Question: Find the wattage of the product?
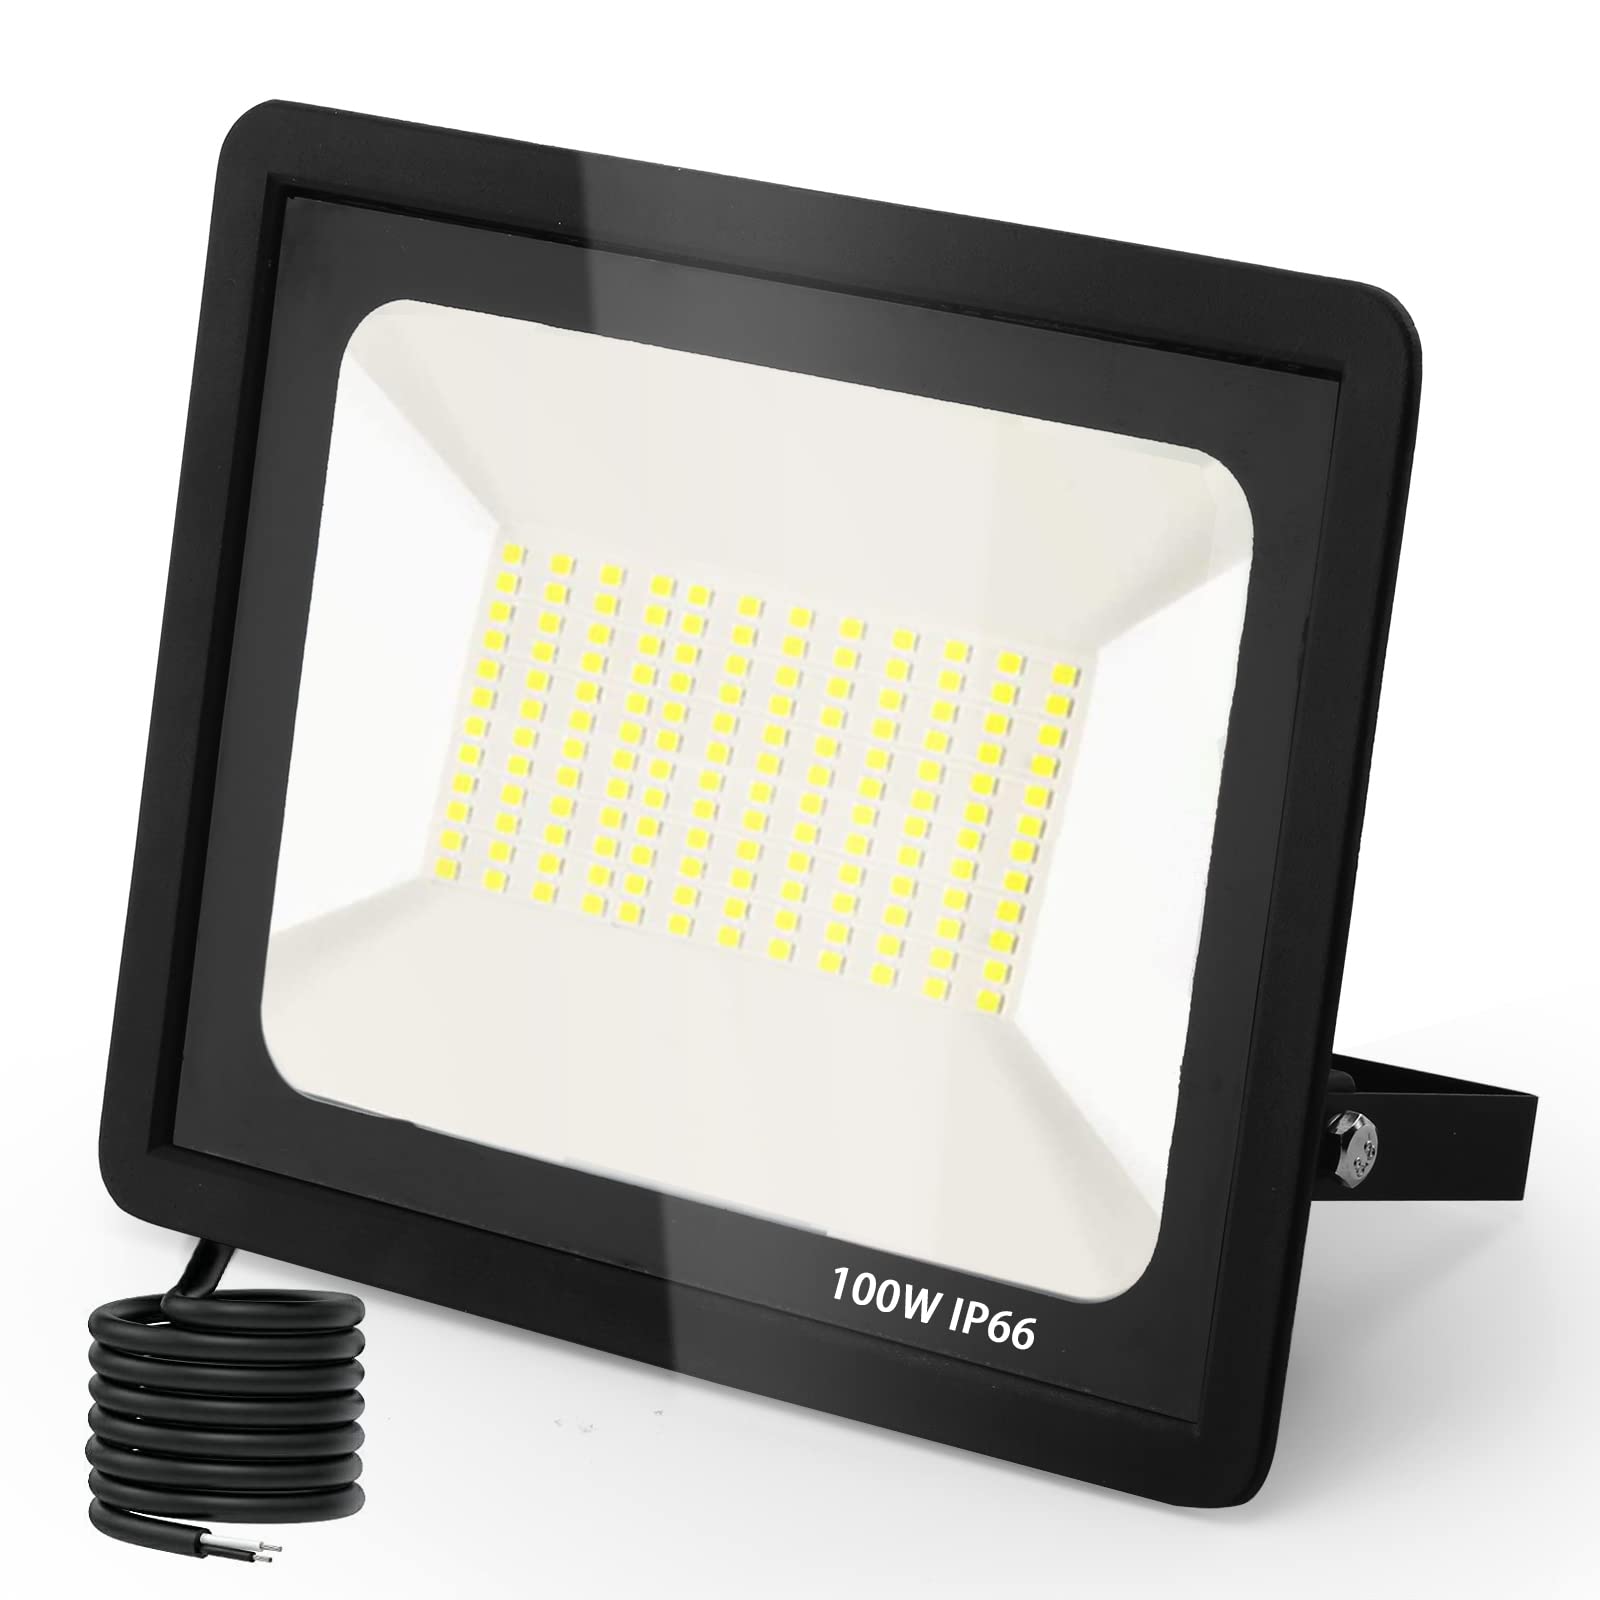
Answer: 100.0 watt